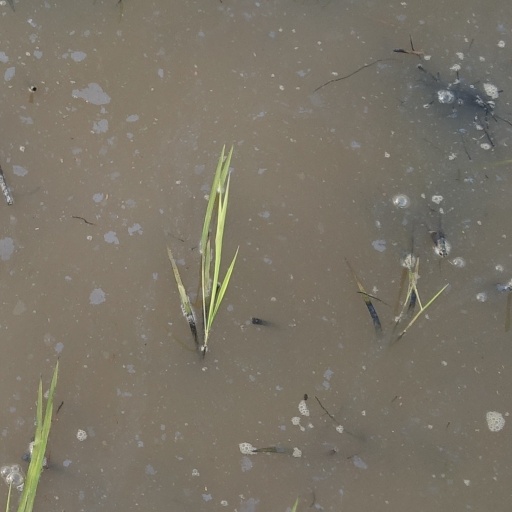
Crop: rice